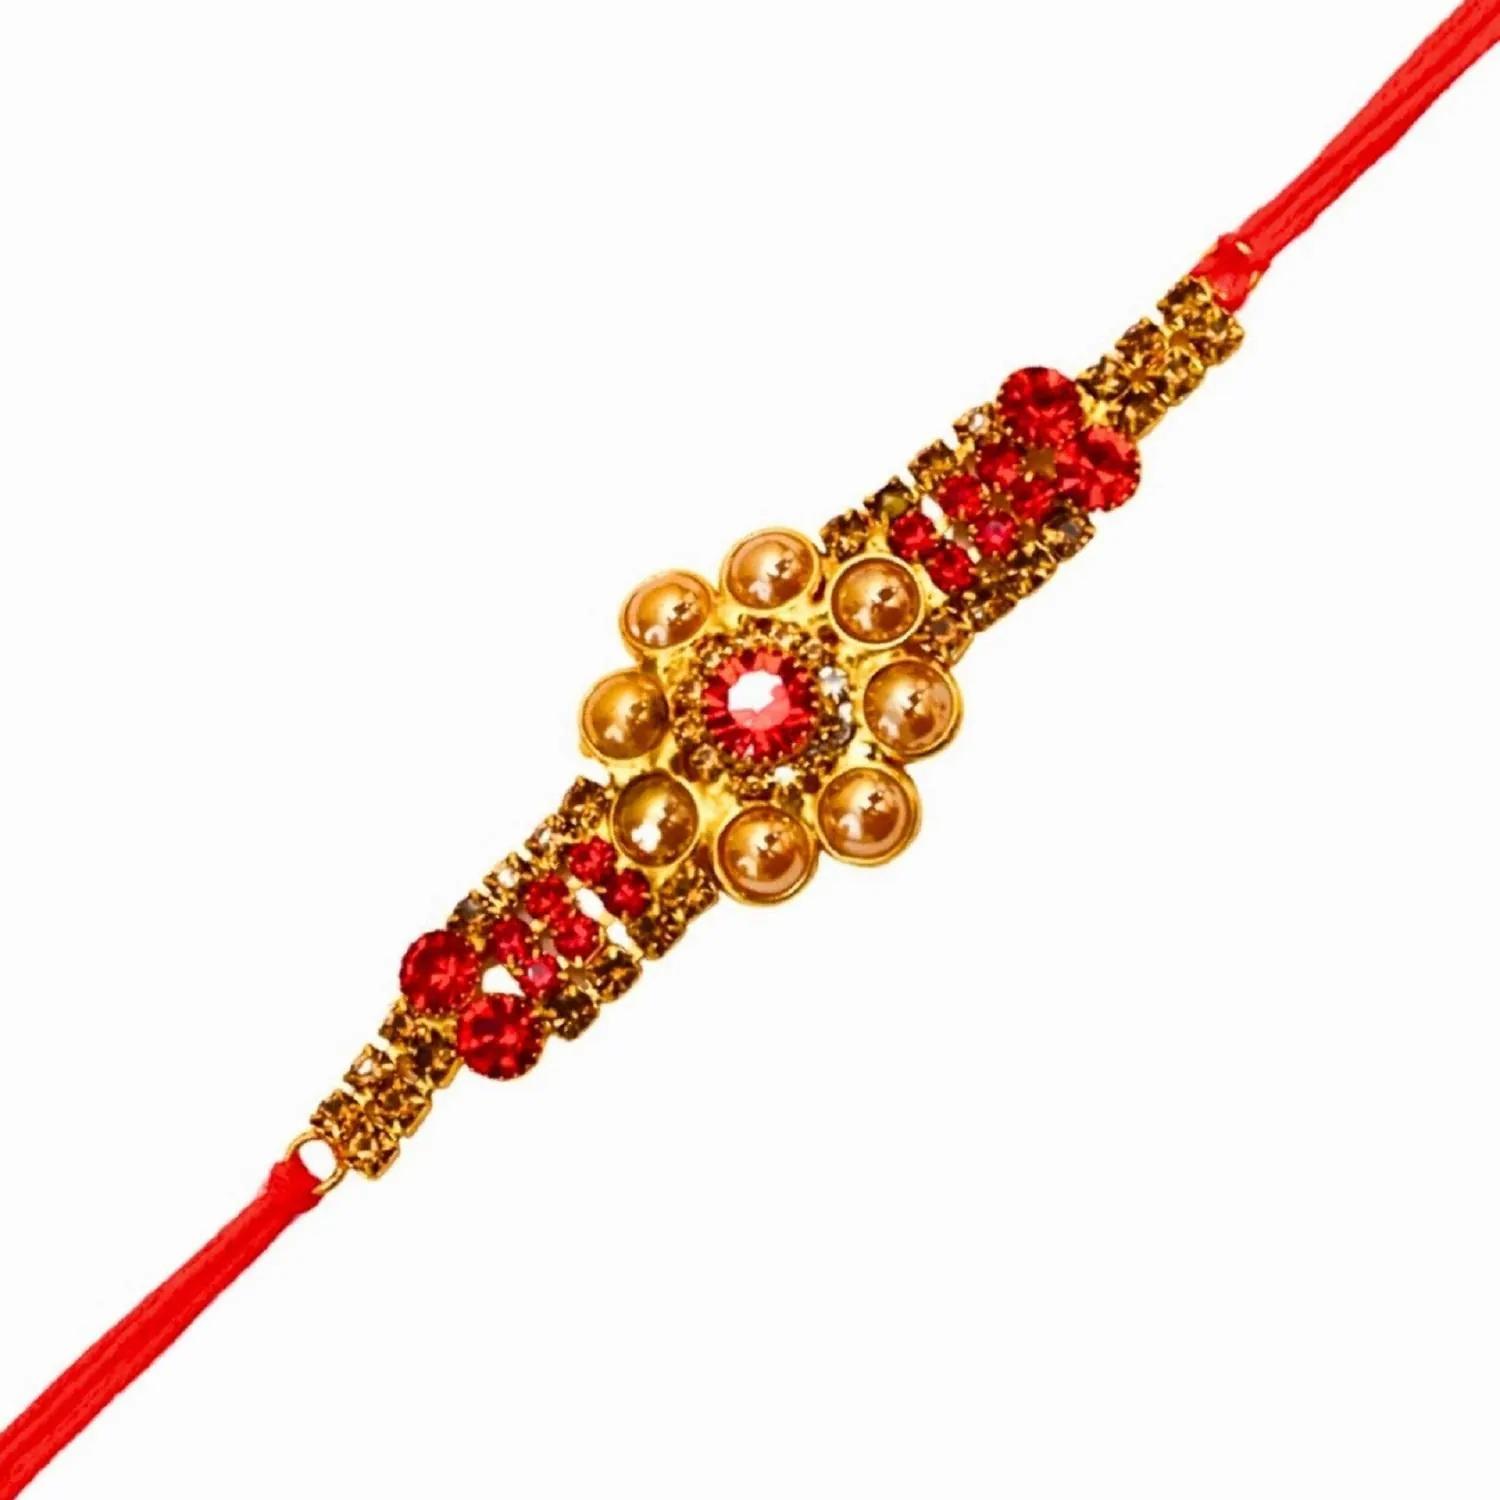
VIBRANCE Traditional Floral Rakhi for Raksha Bandhan.
Type: Rakhis
Brand: VIBRANCE
Price: Rs. 199
 Raksha Bhandan is a celebration of the bond between a brother and sister. We specialize in creating unique rakhi designs for every brother and sister. Our rakhi collection ranges from traditional to modern designs, all of which are handcrafted with love and care. We strive to make each Raksha Bhandan special for our customers by providing the perfect rakhi for their loved ones. With our wide range of designs and styles, you can find the perfect rakhi for your brother or sister. Shop with us today to make your Raksha Bhandan magical.The design of the delivered product or parts of it may vary slightly from what is shown in the image.
Features: Hand crafted pearl and crystal studded rakhi Multicolor Rakhi,Special Multi colour Designer Rakhi for Brother / Bhabhi / Kids,Includes roli chawal and free greeting card,Rakshabandhan Special Card,Comes with Roli Chawal & Best Wishes Greeting Card in best packaging